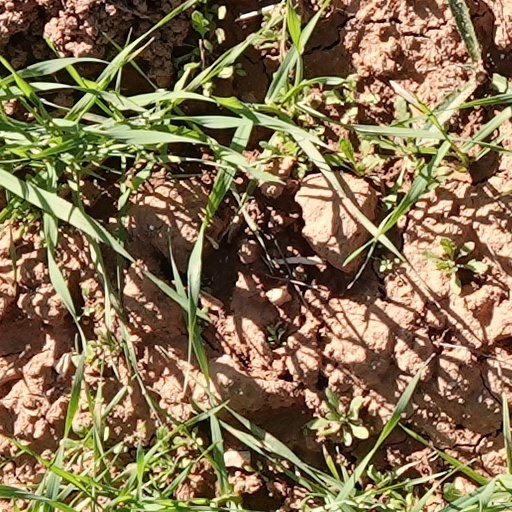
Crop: wheat